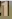
Number: 1